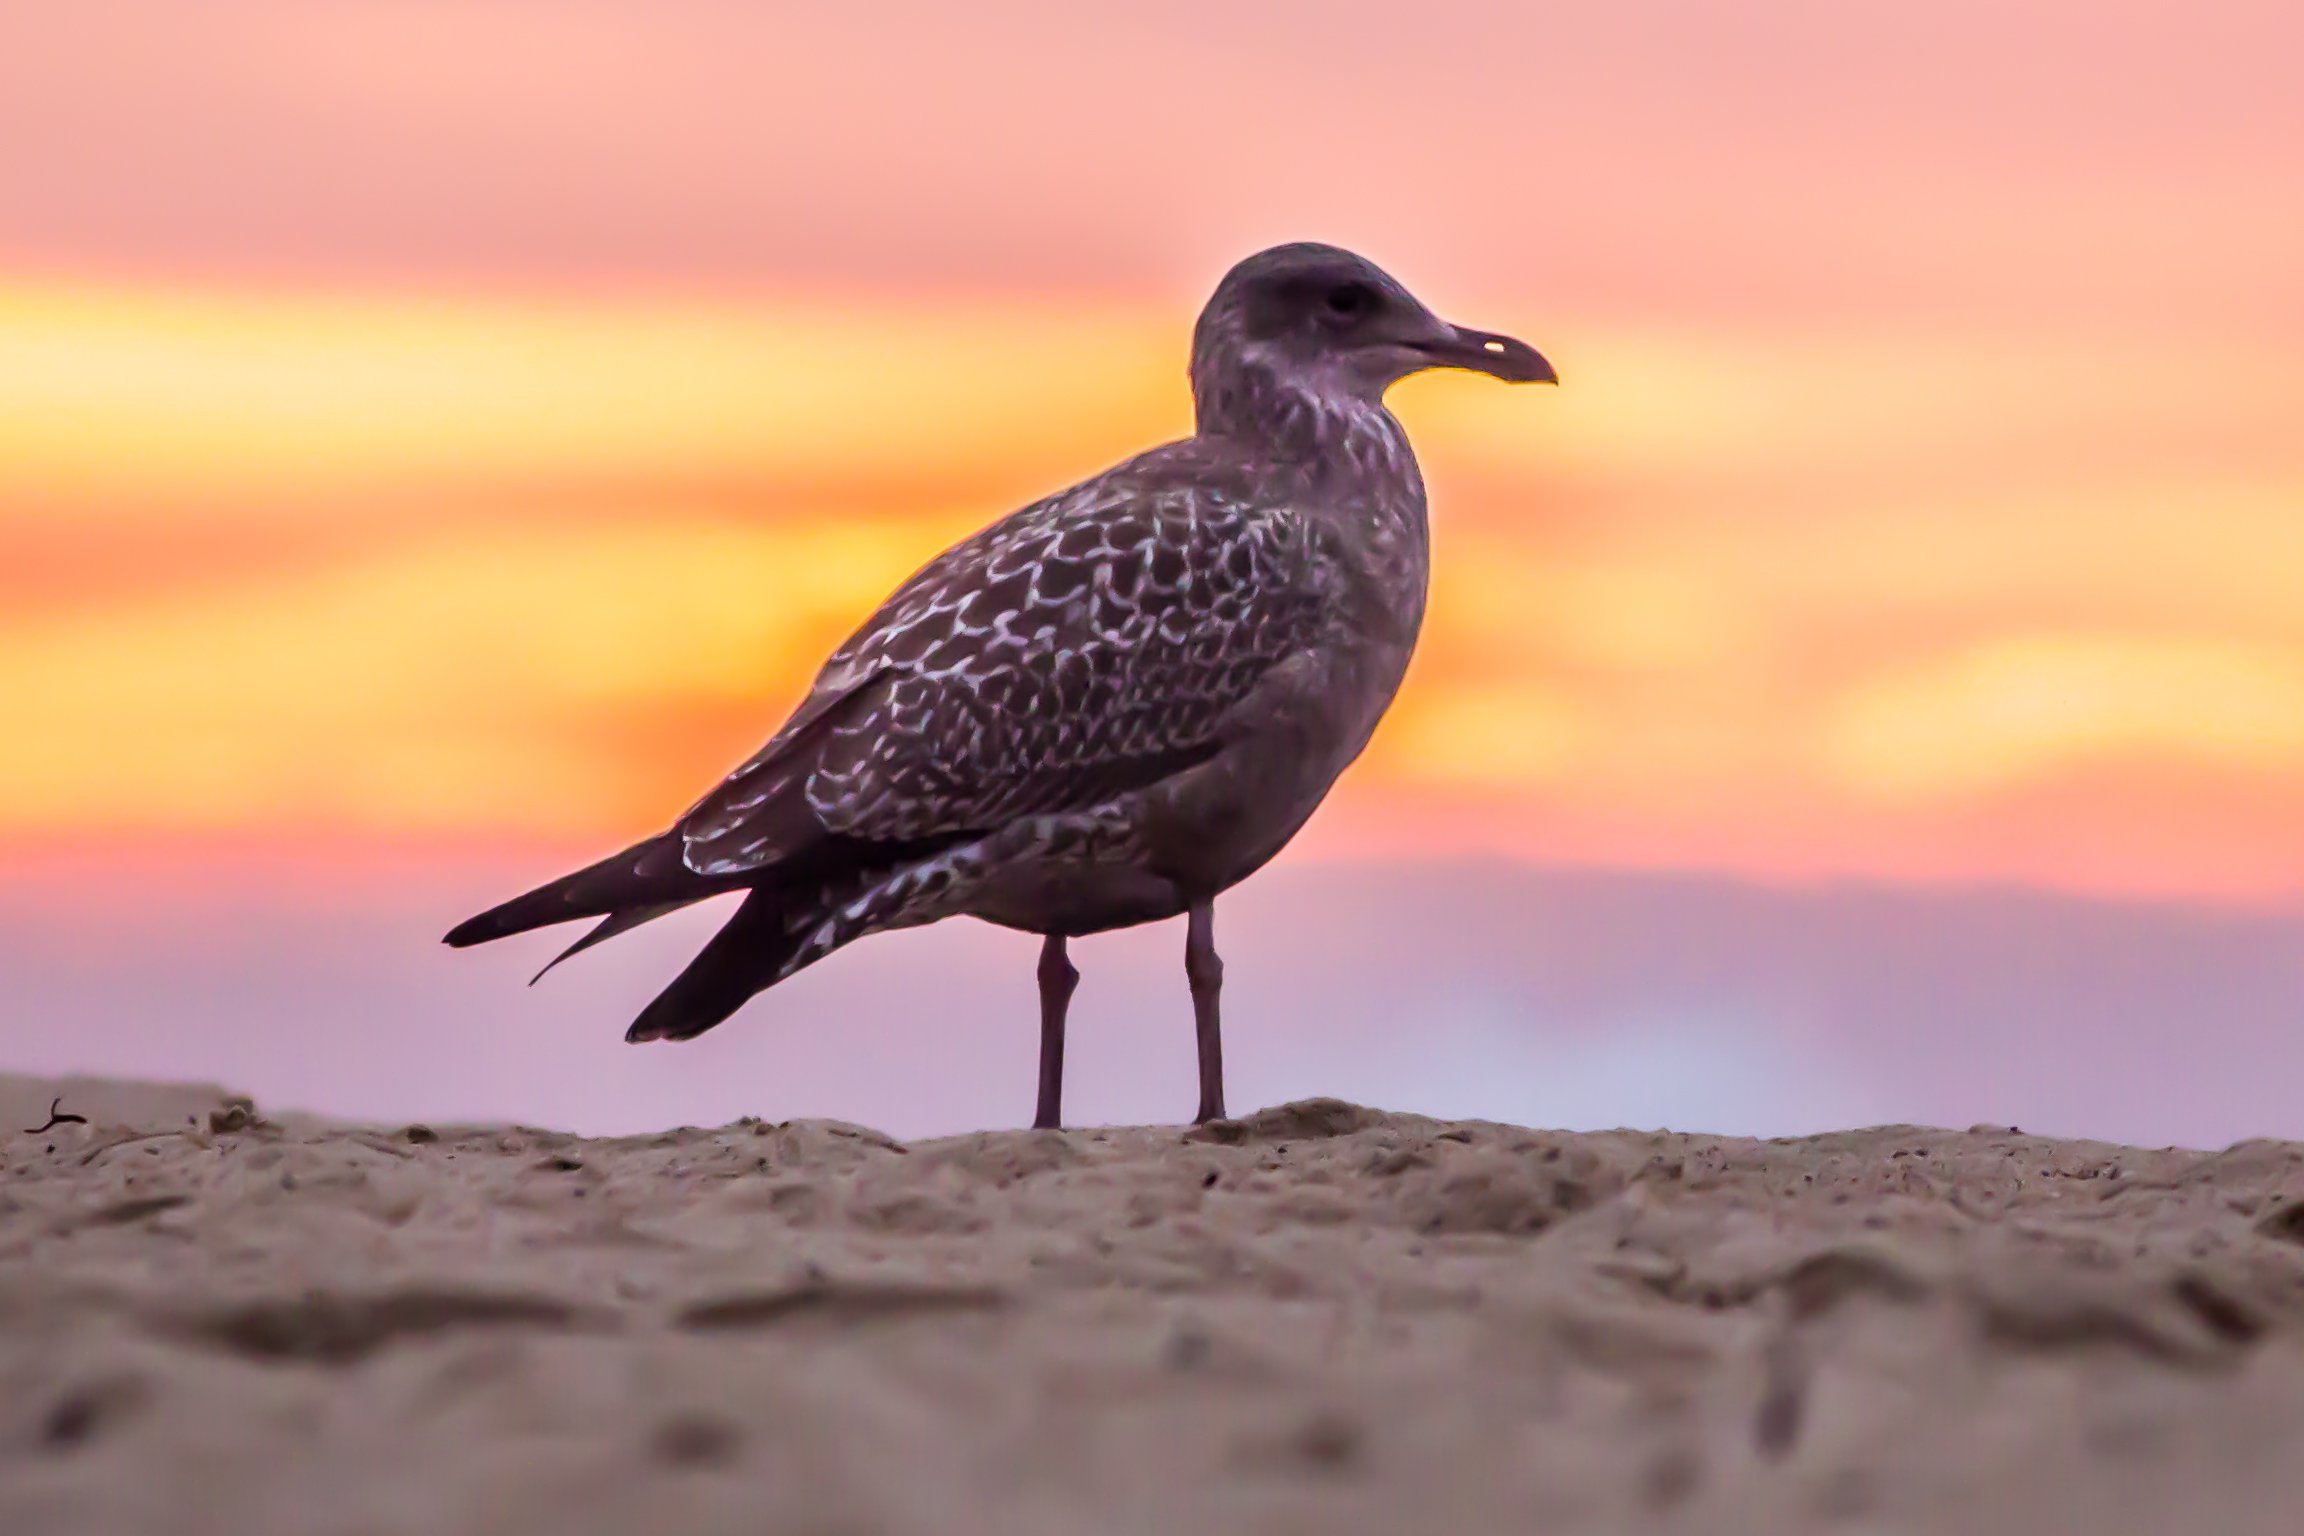
beach, sea, sand, bird, blur, shore, animal, seabird, seagull, wildlife, beak, avian, fauna, plumage, close up, outdoors, daylight, vertebrate, shorebird, sandpiper, redshank, charadriiformes